Ban Dung district

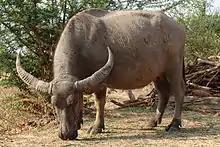
Water Buffalo

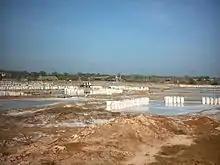
Salt production

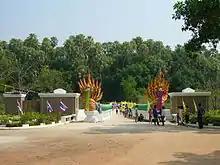
Kham Chanot

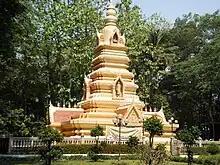
Pagoda at Ban Dong Sawan

Local town transport is provided by Isan tuk-tuk style Samlor motor tricycle taxis.